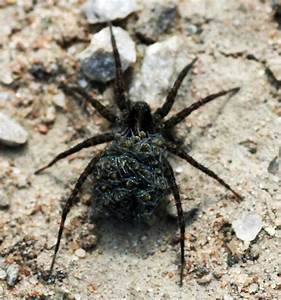
Label: spider